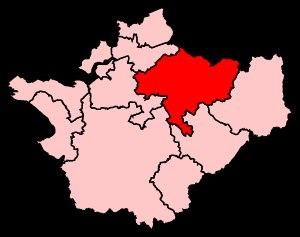
La circonscription de Tatton est une circonscription électorale anglaise située dans le Cheshire et représentée à la Chambre des Communes du Parlement britannique.